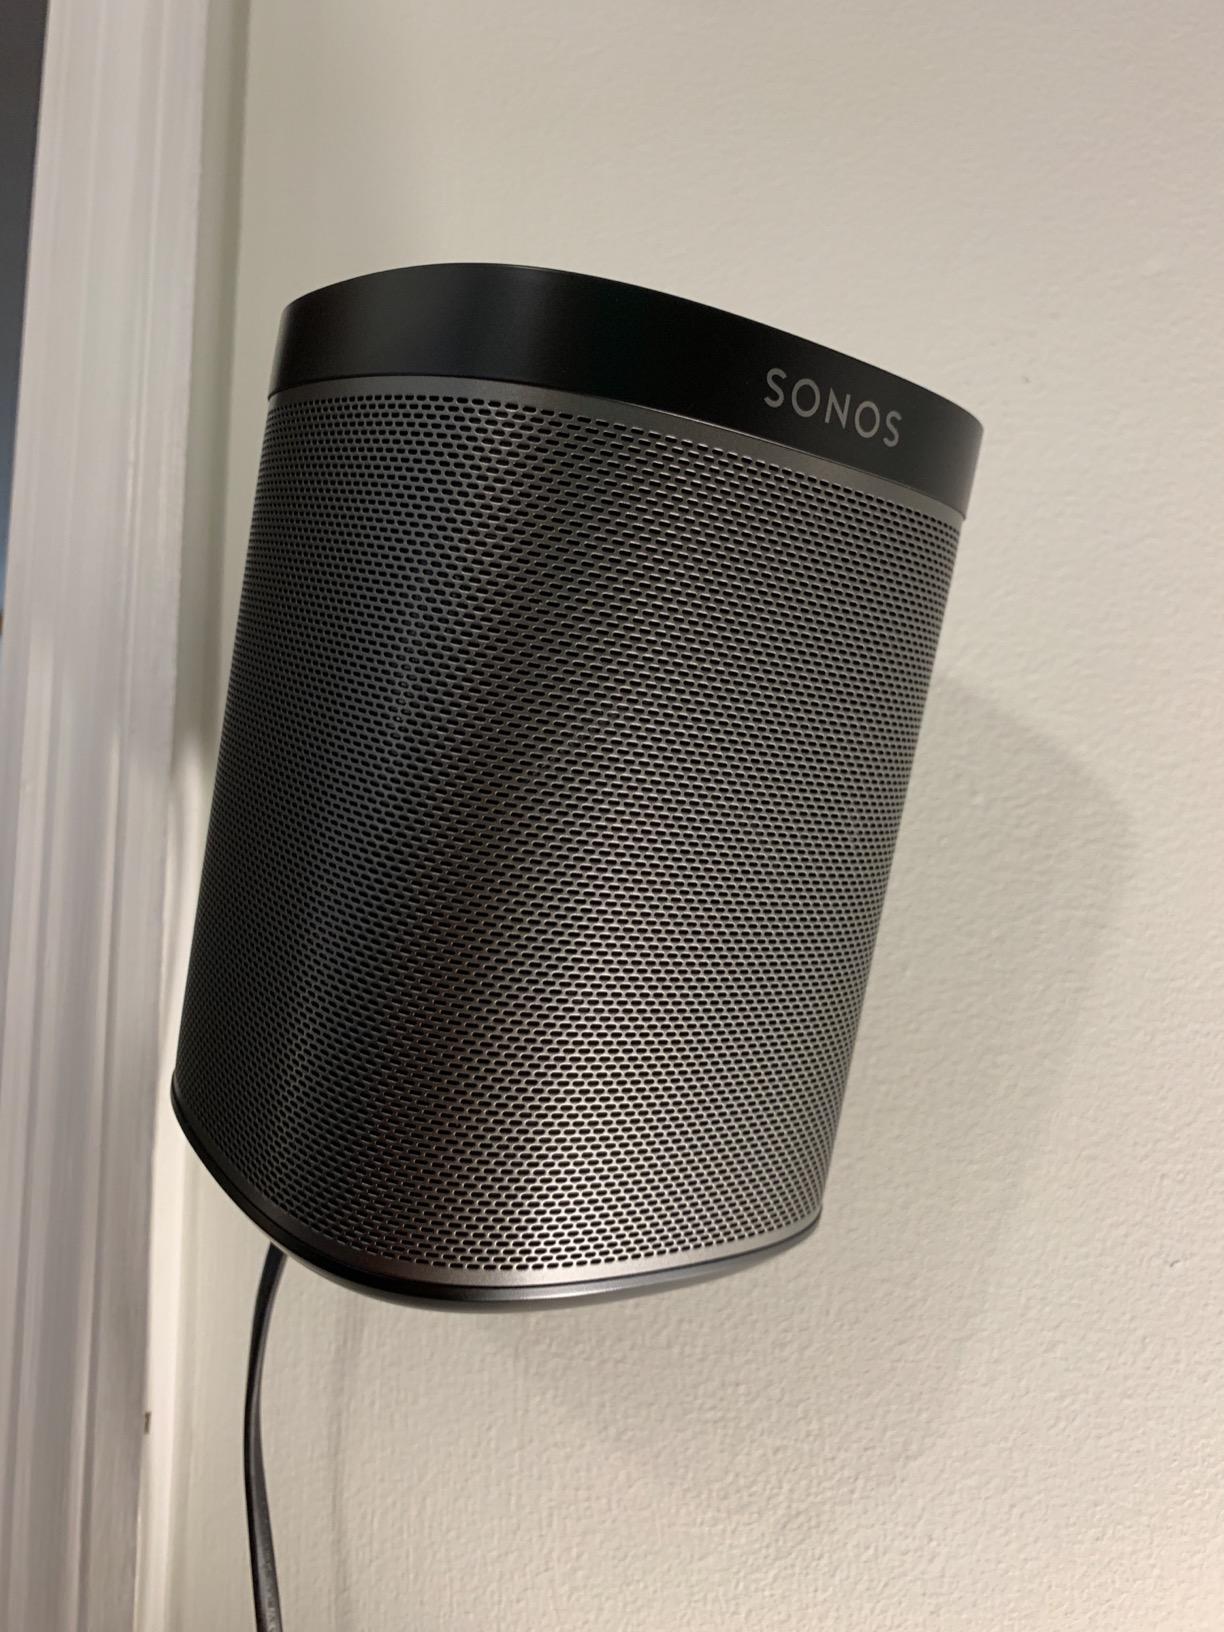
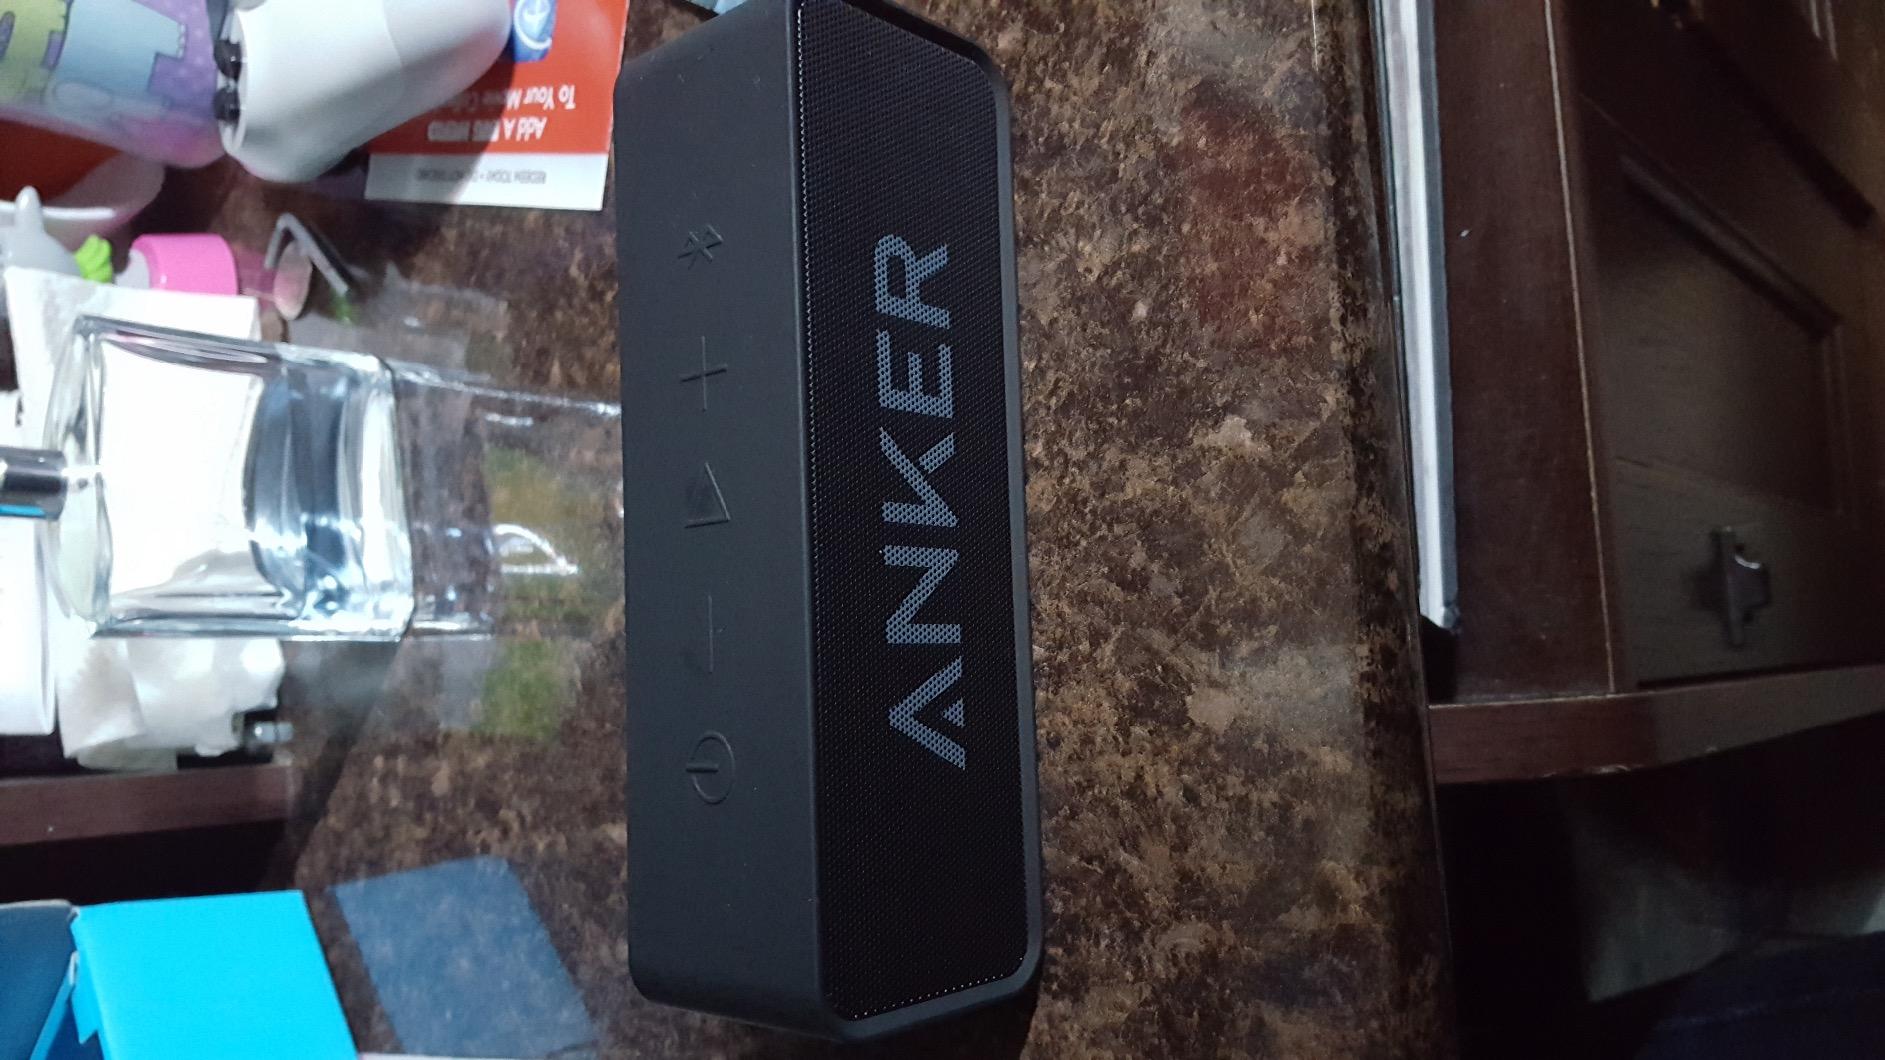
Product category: speaker
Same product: no